Tommaso Inghirami

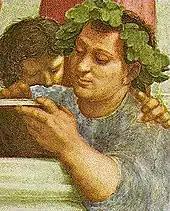
Inghirami as Epicurus in Raphael's "School of Athens"

In 1510, Inghirami was appointed Prefect of the Palatine Library. As secretary to the College of Cardinals he served as secretary for the papal conclave of 1513 which elected Pope Leo X. About this time he commissioned Raphael to paint his portrait. He appears in the robes of a canon of St. Peter's Basilica. Raphael had already, in 1509, used Inghirami as the model for the Greek philosopher Epicurus in his fresco "The School of Athens" for the papal apartments.